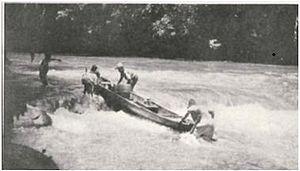
Frederick Charles Hopkins, né le 25 mars 1844 à Birmingham et mort le 10 avril 1923 était un prêtre jésuite anglais, missionnaire en Amérique centrale et vicaire apostolique du Honduras britannique de 1899 à sa mort.